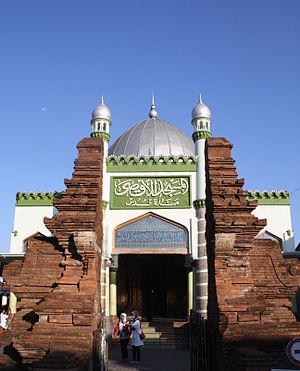
Candi bentar, ou portail scindé, est un type de portail javanais et balinais classique que l'on trouve couramment à l'entrée des édifices religieux, des palais du Kraton ou des cimetières. Il s'agit essentiellement d'une structure semblable à un candi, parfaitement divisée en deux pour créer un passage au centre permettant aux gens de traverser. Le passage est généralement surélevé, un escalier permettant d'y accéder. Les candi bentar se trouvent principalement à Java, Bali et Lombok.